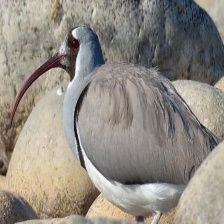
Species: IBISBILL
Scientific name: IBIDORHYNCHA STRUTHERSII